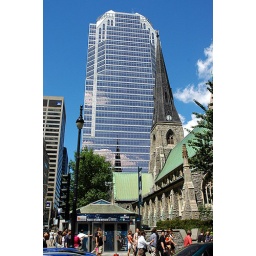
There's an underground shopping mall beneath the office tower and the church in this picture.